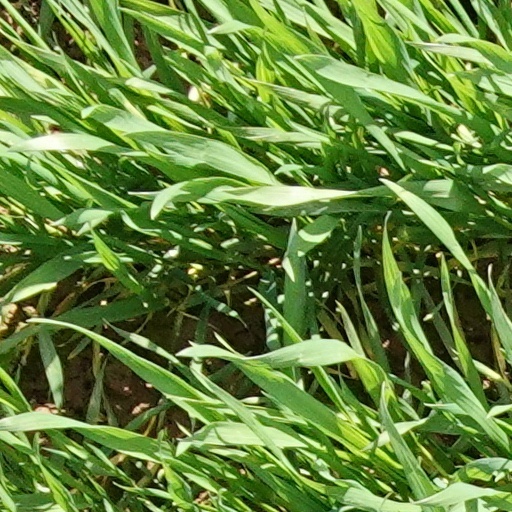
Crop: wheat